AGM-129 ACM

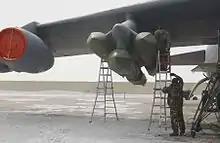
AGM-129A cruise missiles being secured on a B-52H bomber

The B-52H bomber can carry up to six AGM-129A missiles on each of two external pylons for a total of 12 per aircraft. Originally, an additional 8 ACMs could be carried internally in the B-52 on Common Strategic Rotary Launchers, for a total of 20 per aircraft. The B-1B bomber was also slated to carry the AGM-129A, but that plan was ended after the cessation of the Cold War. The AGM-129A provides the B-52H bomber the ability to attack multiple targets without penetrating an air defense system.